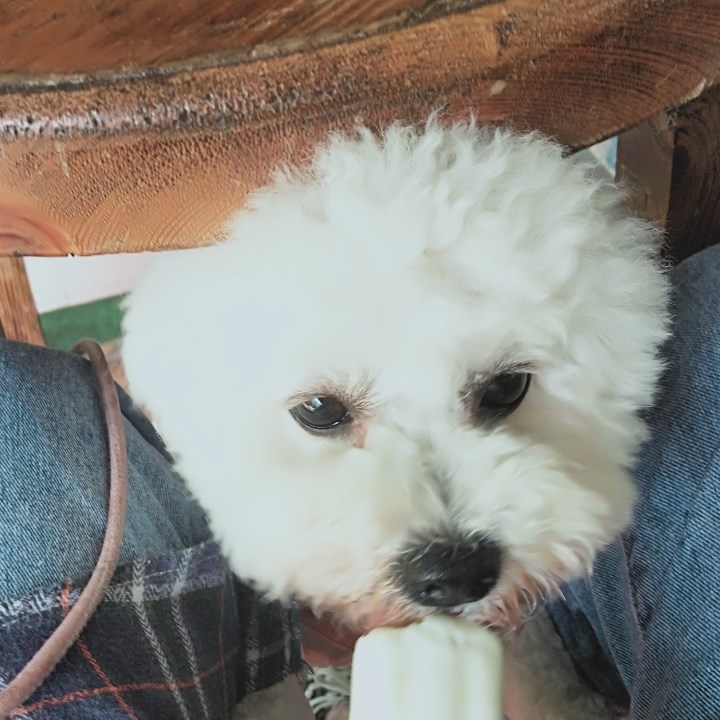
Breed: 3083-n000117-Bichon_Frise